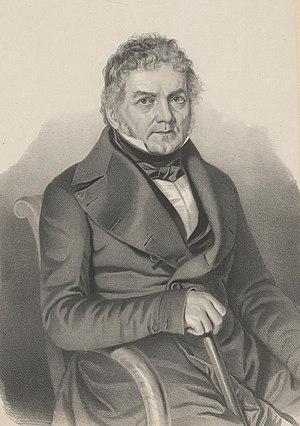
Jean-Marc Mousson (1776–1861), homme politique et premier chancelier suisse. Italiano: Jean-Marc Mousson (1776–1861), politico e primo cancelliere svizzero.
Jean Marc Samuel Isaac Mousson, né le 17 février 1776 à Morges et mort le 21 juin 1861 à Zurich est une personnalité politique suisse qui fut le premier chancelier sous la confédération des XXII cantons de 1814 à 1830.
Le chancelier de la Confédération est le chef de la Chancellerie fédérale suisse, et à ce titre, le chef de l'administration du Conseil fédéral suisse. Walter Thurnherr exerce la fonction depuis le 1ᵉʳ janvier 2016.